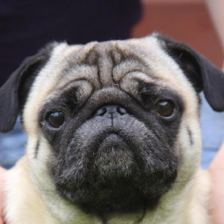
Label: animals